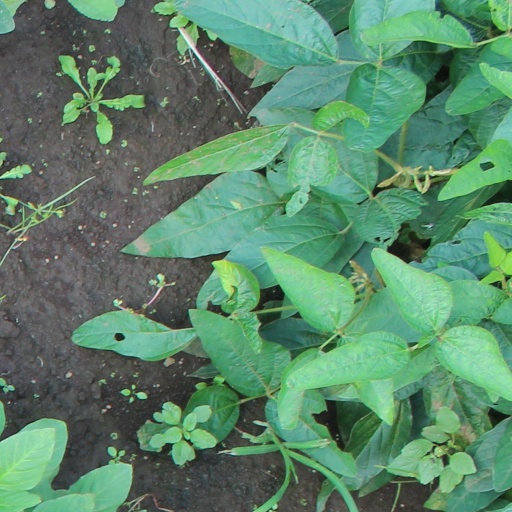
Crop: soybean